2015 Aragon motorcycle Grand Prix

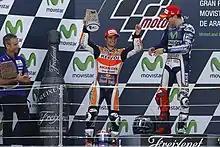
Dani Pedrosa and Jorge Lorenzo, celebrating on the podium after finishing second and first at the MotoGP race.

The first attempt to run the race was interrupted following an accident involving Dominique Aegerter and Xavier Siméon. For the restart, the race distance was reduced from 21 to 14 laps.